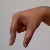
The image shows a hand gesture representing the letter 'Q' in Indian Sign Language.